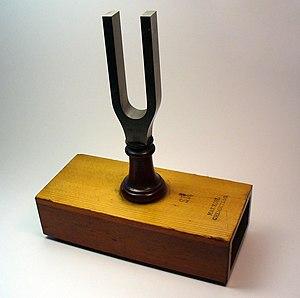
En mouvement, le diapason est un outil produisant un son dont la hauteur est fixe dans le but d'obtenir une note de référence, typiquement un la. Cette référence permet aux musiciens d'accorder leurs instruments de musique. Par extension, le diapason désigne la note de référence elle même. La note de référence standard est le la 440 fixant la₃ à 440 Hertz.